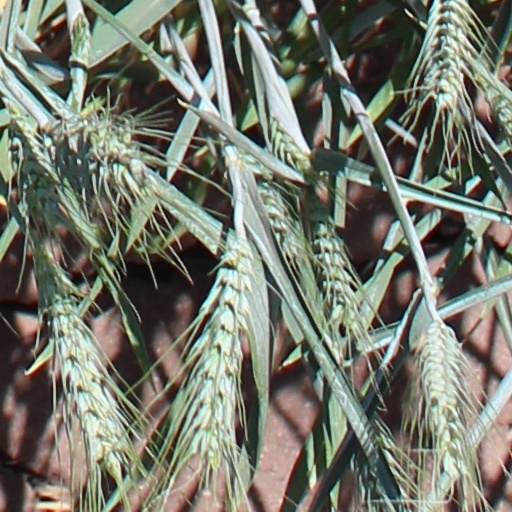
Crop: wheat